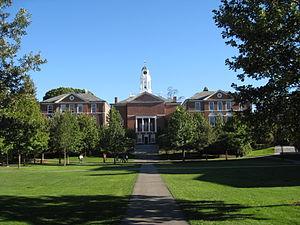
Une paix séparée est un roman d'apprentissage de John Knowles paru en 1959. L'œuvre est inspirée du passage de Knowles à la Phillips Exeter Academy et basée sur sa nouvelle publiée précédemment, Phineas. Ce premier roman de l'écrivain, qui rencontre un succès immédiat, est adapté au cinéma en 1972 et à la télévision en 2004.